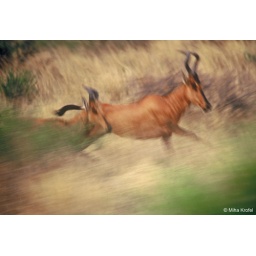
female red hartebeest Alcelaphus buselaphus with a cub running in Kalahari